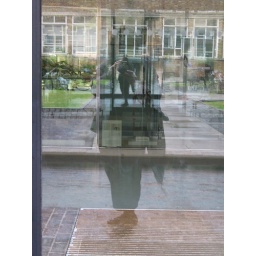
Self-portrait in 2 glass doors 4